Cameron Delport

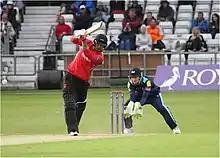
Delport in 2017

Cameron Scott Delport (born 12 May 1989) is a British-South African professional cricketer who plays in Twenty20 league tournaments.